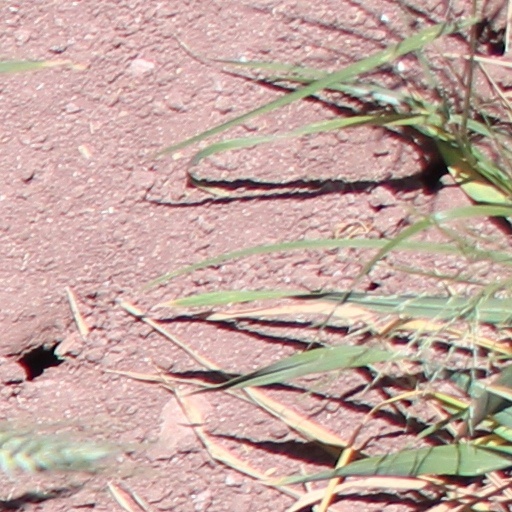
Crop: wheat